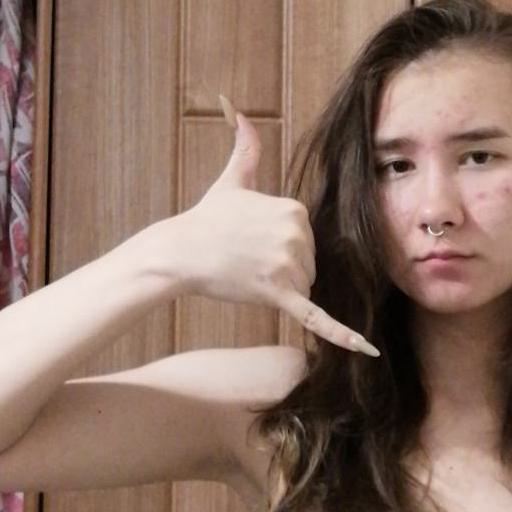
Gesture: call